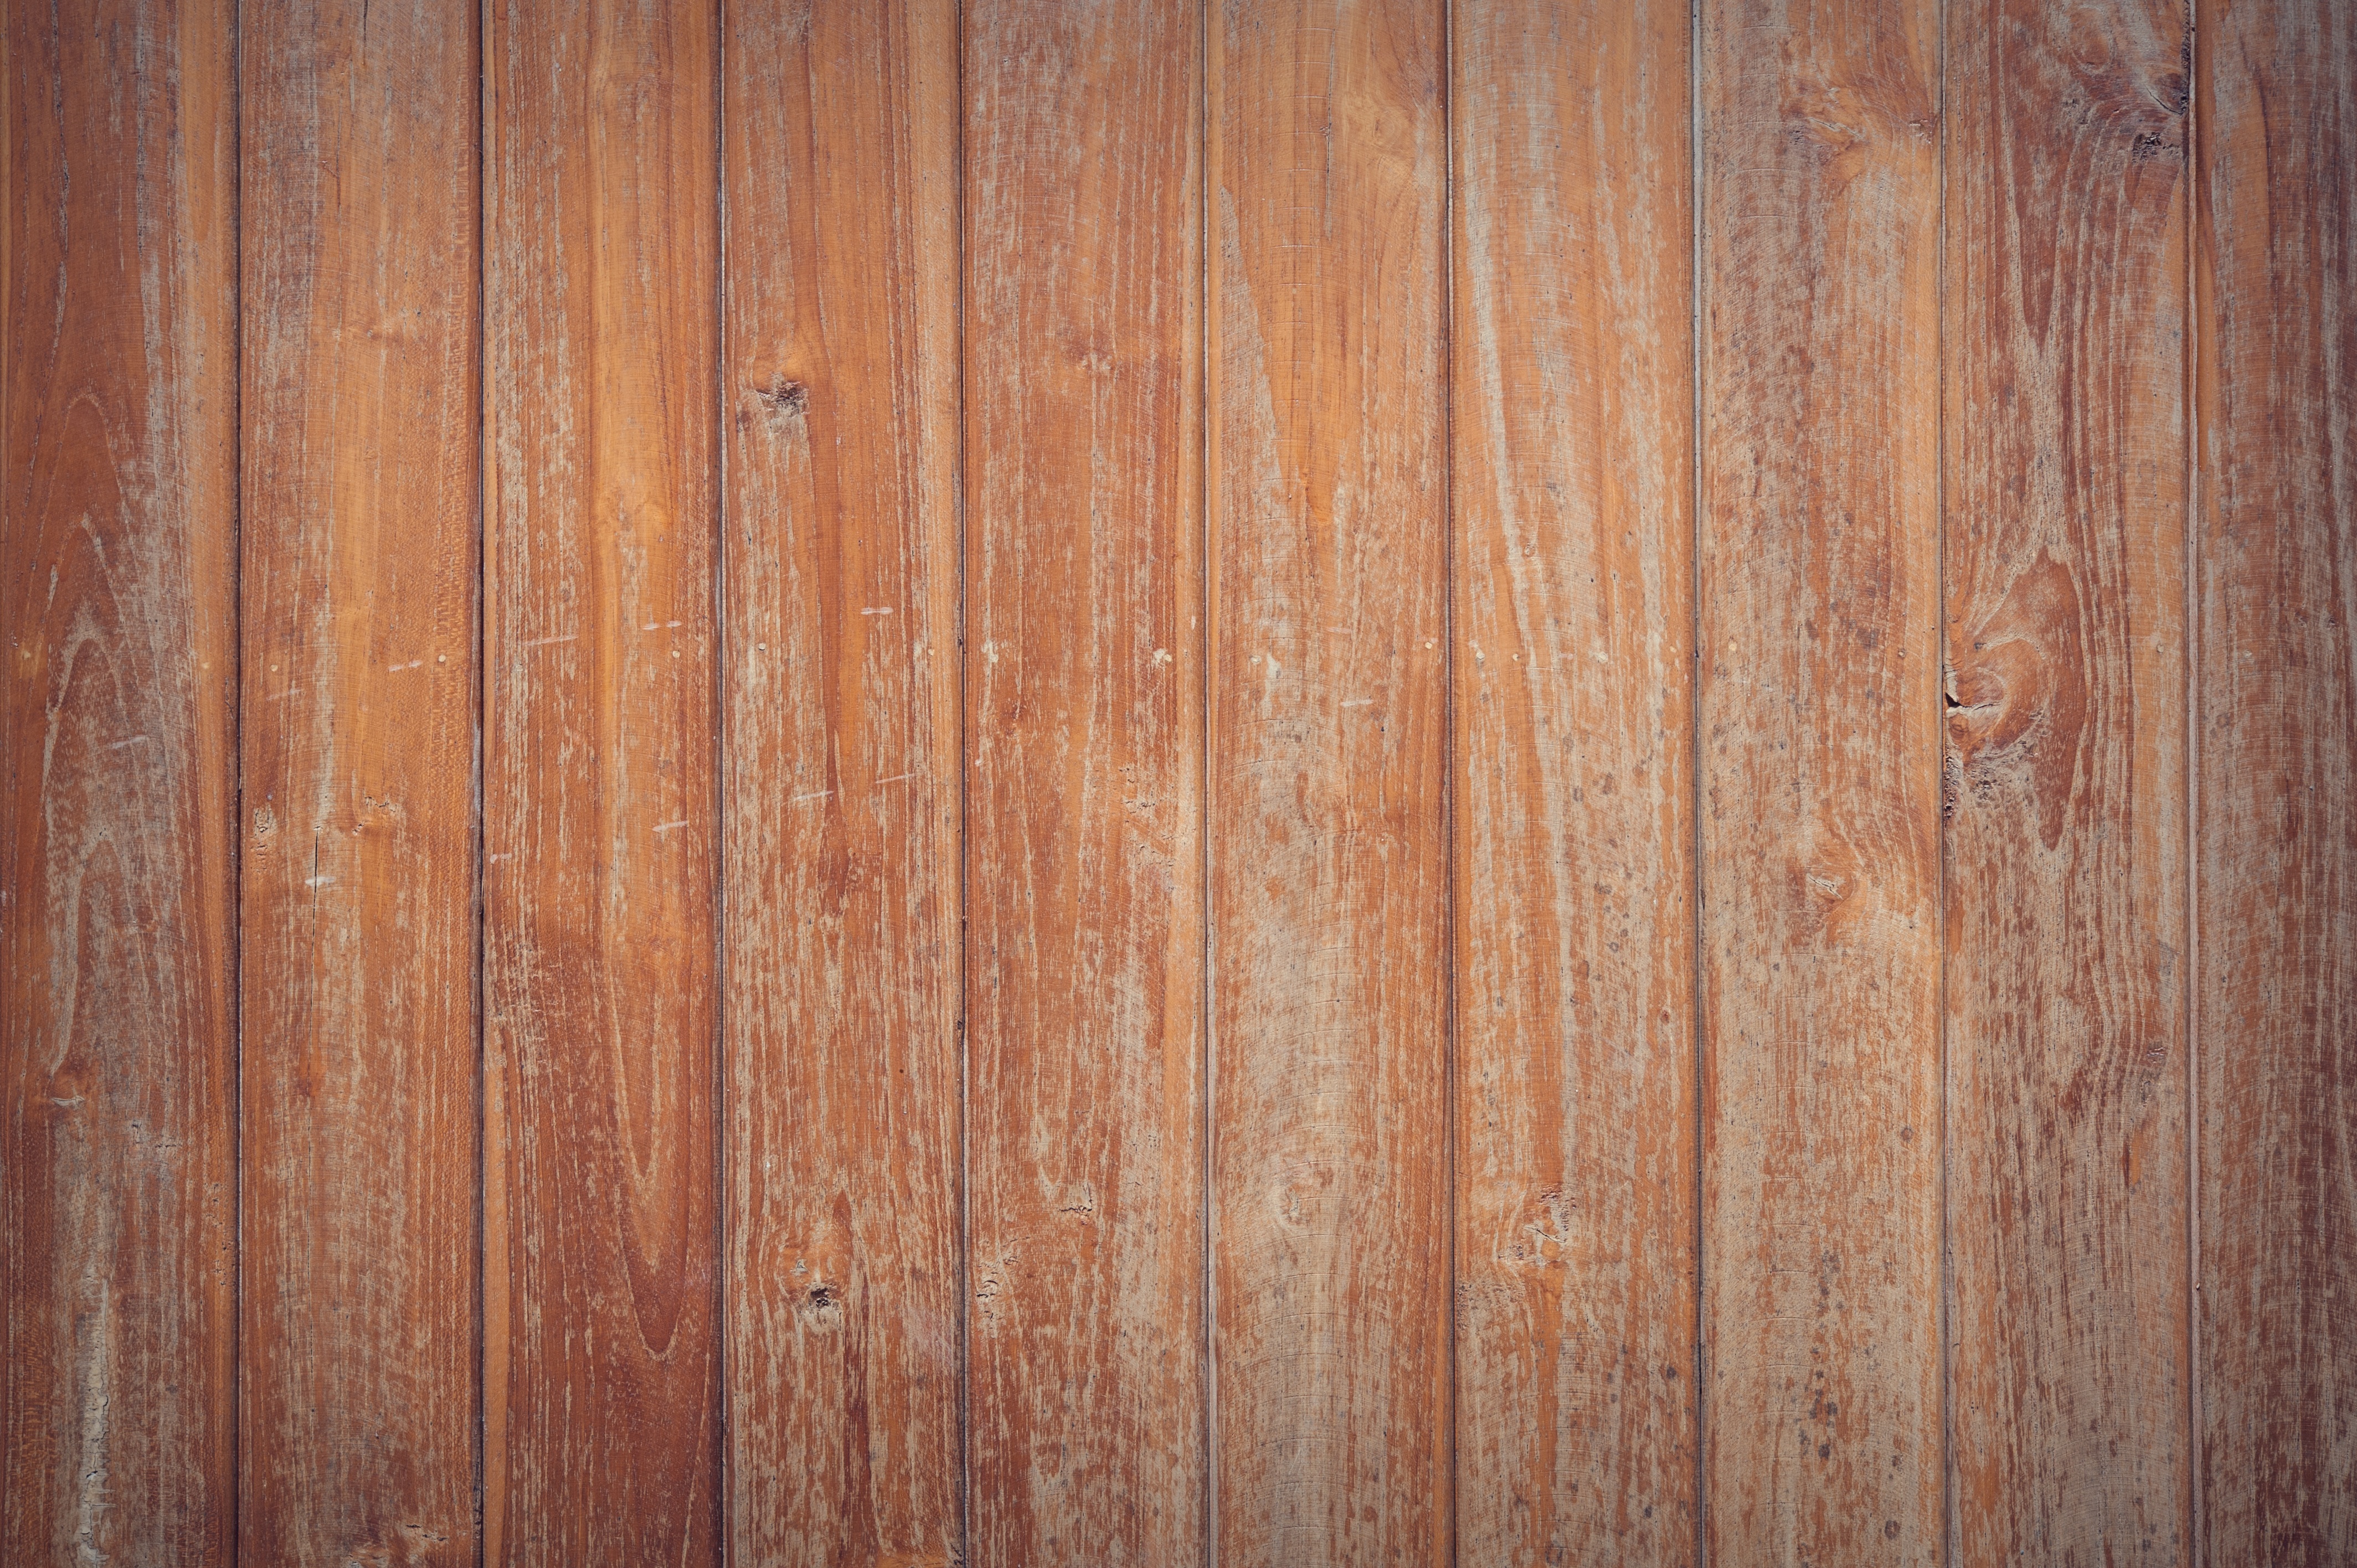
nature, abstract, board, wood, antique, grain, plank, floor, interior, building, home, wall, dark, decoration, color, macro, natural, banner, brown, grunge, dried, closeup, lumber, door, decor, material, background, design, hardwood, decorative, carpentry, oak, backdrop, molding, flooring, wood flooring, laminate flooring, wood stain